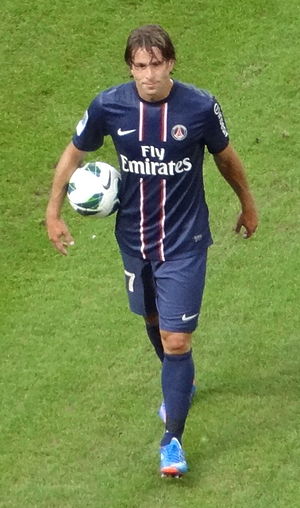
Maxwell Cabelino Andrade
Maxwell Scherrer Cabelino Andrade eller blot Maxwell er en brasiliansk tidligere fodboldspiller.